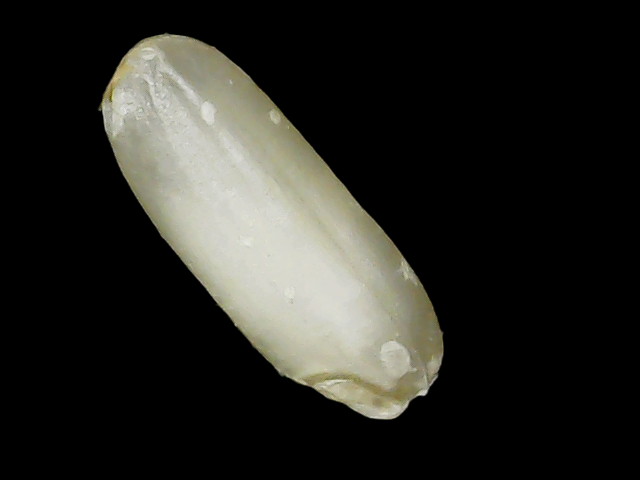
Rice variety: Binadhan24